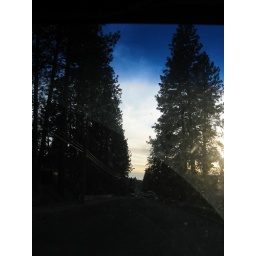
At the top of the hill that leads away from our house in Spokane